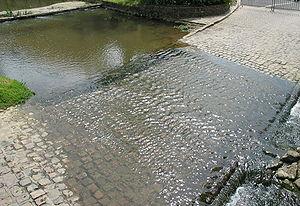
Mézilles est une commune française située en Puisaye dans le département de l'Yonne en région Bourgogne-Franche-Comté.
Un gué est un endroit où l'on peut traverser un cours d'eau à pied, à dos d'animal ou en véhicule sur le fond, sur des pierres de gués ou sur un radier ou une chaussée immergée construite par l'homme, sans s'embourber ni être emporté par le courant.